Thubten Yeshe

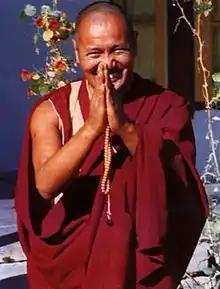

Thubten Yeshe (1935–1984) was a Tibetan lama who, while exiled in Nepal, co-founded Kopan Monastery (1969) and the Foundation for the Preservation of the Mahayana Tradition (1975). He followed the Gelug tradition, and was considered unconventional in his teaching style.